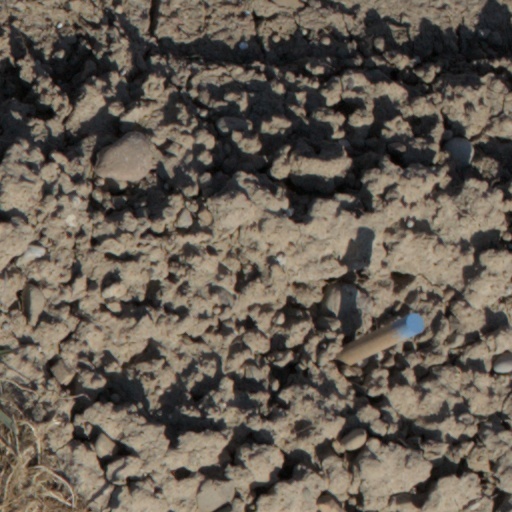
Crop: wheat